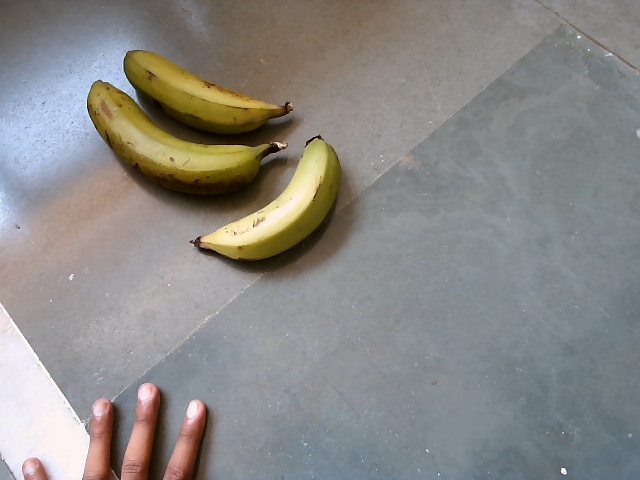
Label: Raw_Banana